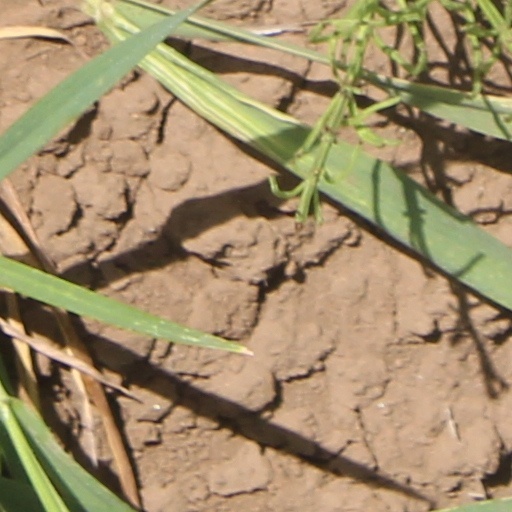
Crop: wheat